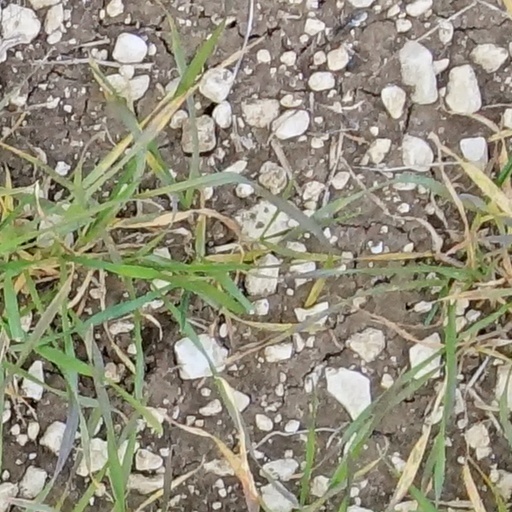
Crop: wheat